LGBTQ culture in Austin, Texas

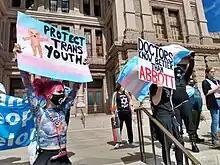
March for Trans Youth, 2022

Throughout the mid-20th century, Austin had several gay bars, long before its LGBTQ movement began. These included Apartment, Cabaret, Insomnia Club, Manhattan Club, Pearl Street Warehouse, and Red River Lounge.